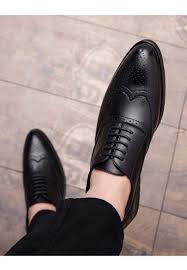
Label: Brogue